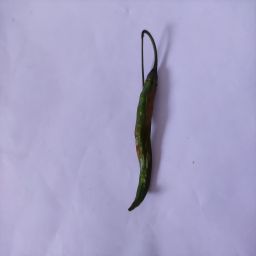
Crop: Chile Pepper
Quality: Old